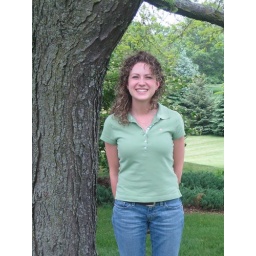
April in her cute polo shirt